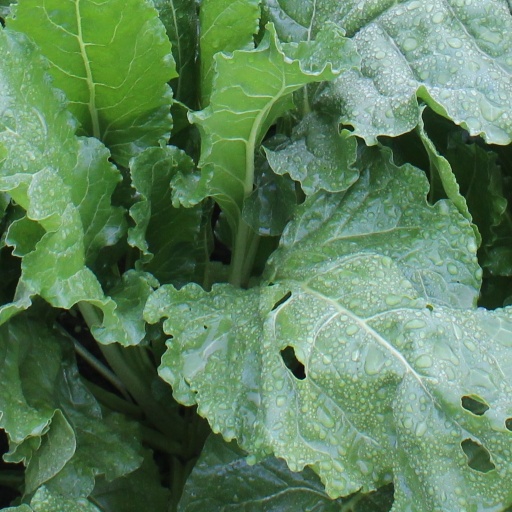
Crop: sugar beet